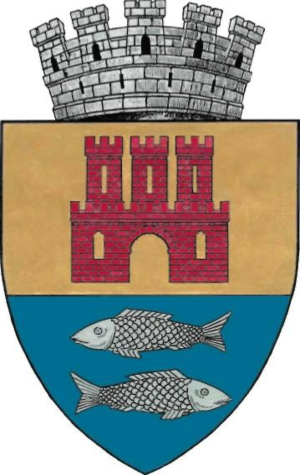
Făgăraș est une ville de Transylvanie en Roumanie, dans le județ de Brașov ayant le titre de municipe, comme Brașov, le chef-lieu du județ. Făgăraș comptait 34 034 habitants en 2005.